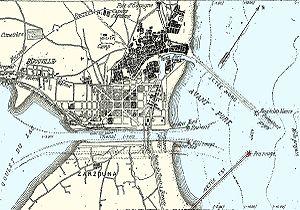
Bizerte ou Banzart est une ville du nord de la Tunisie située entre la mer Méditerranée et le lac de Bizerte. Elle est le chef-lieu d'un gouvernorat peuplé de plus d'un demi-million d'habitants. La ville compte 136 917 habitants en 2014.